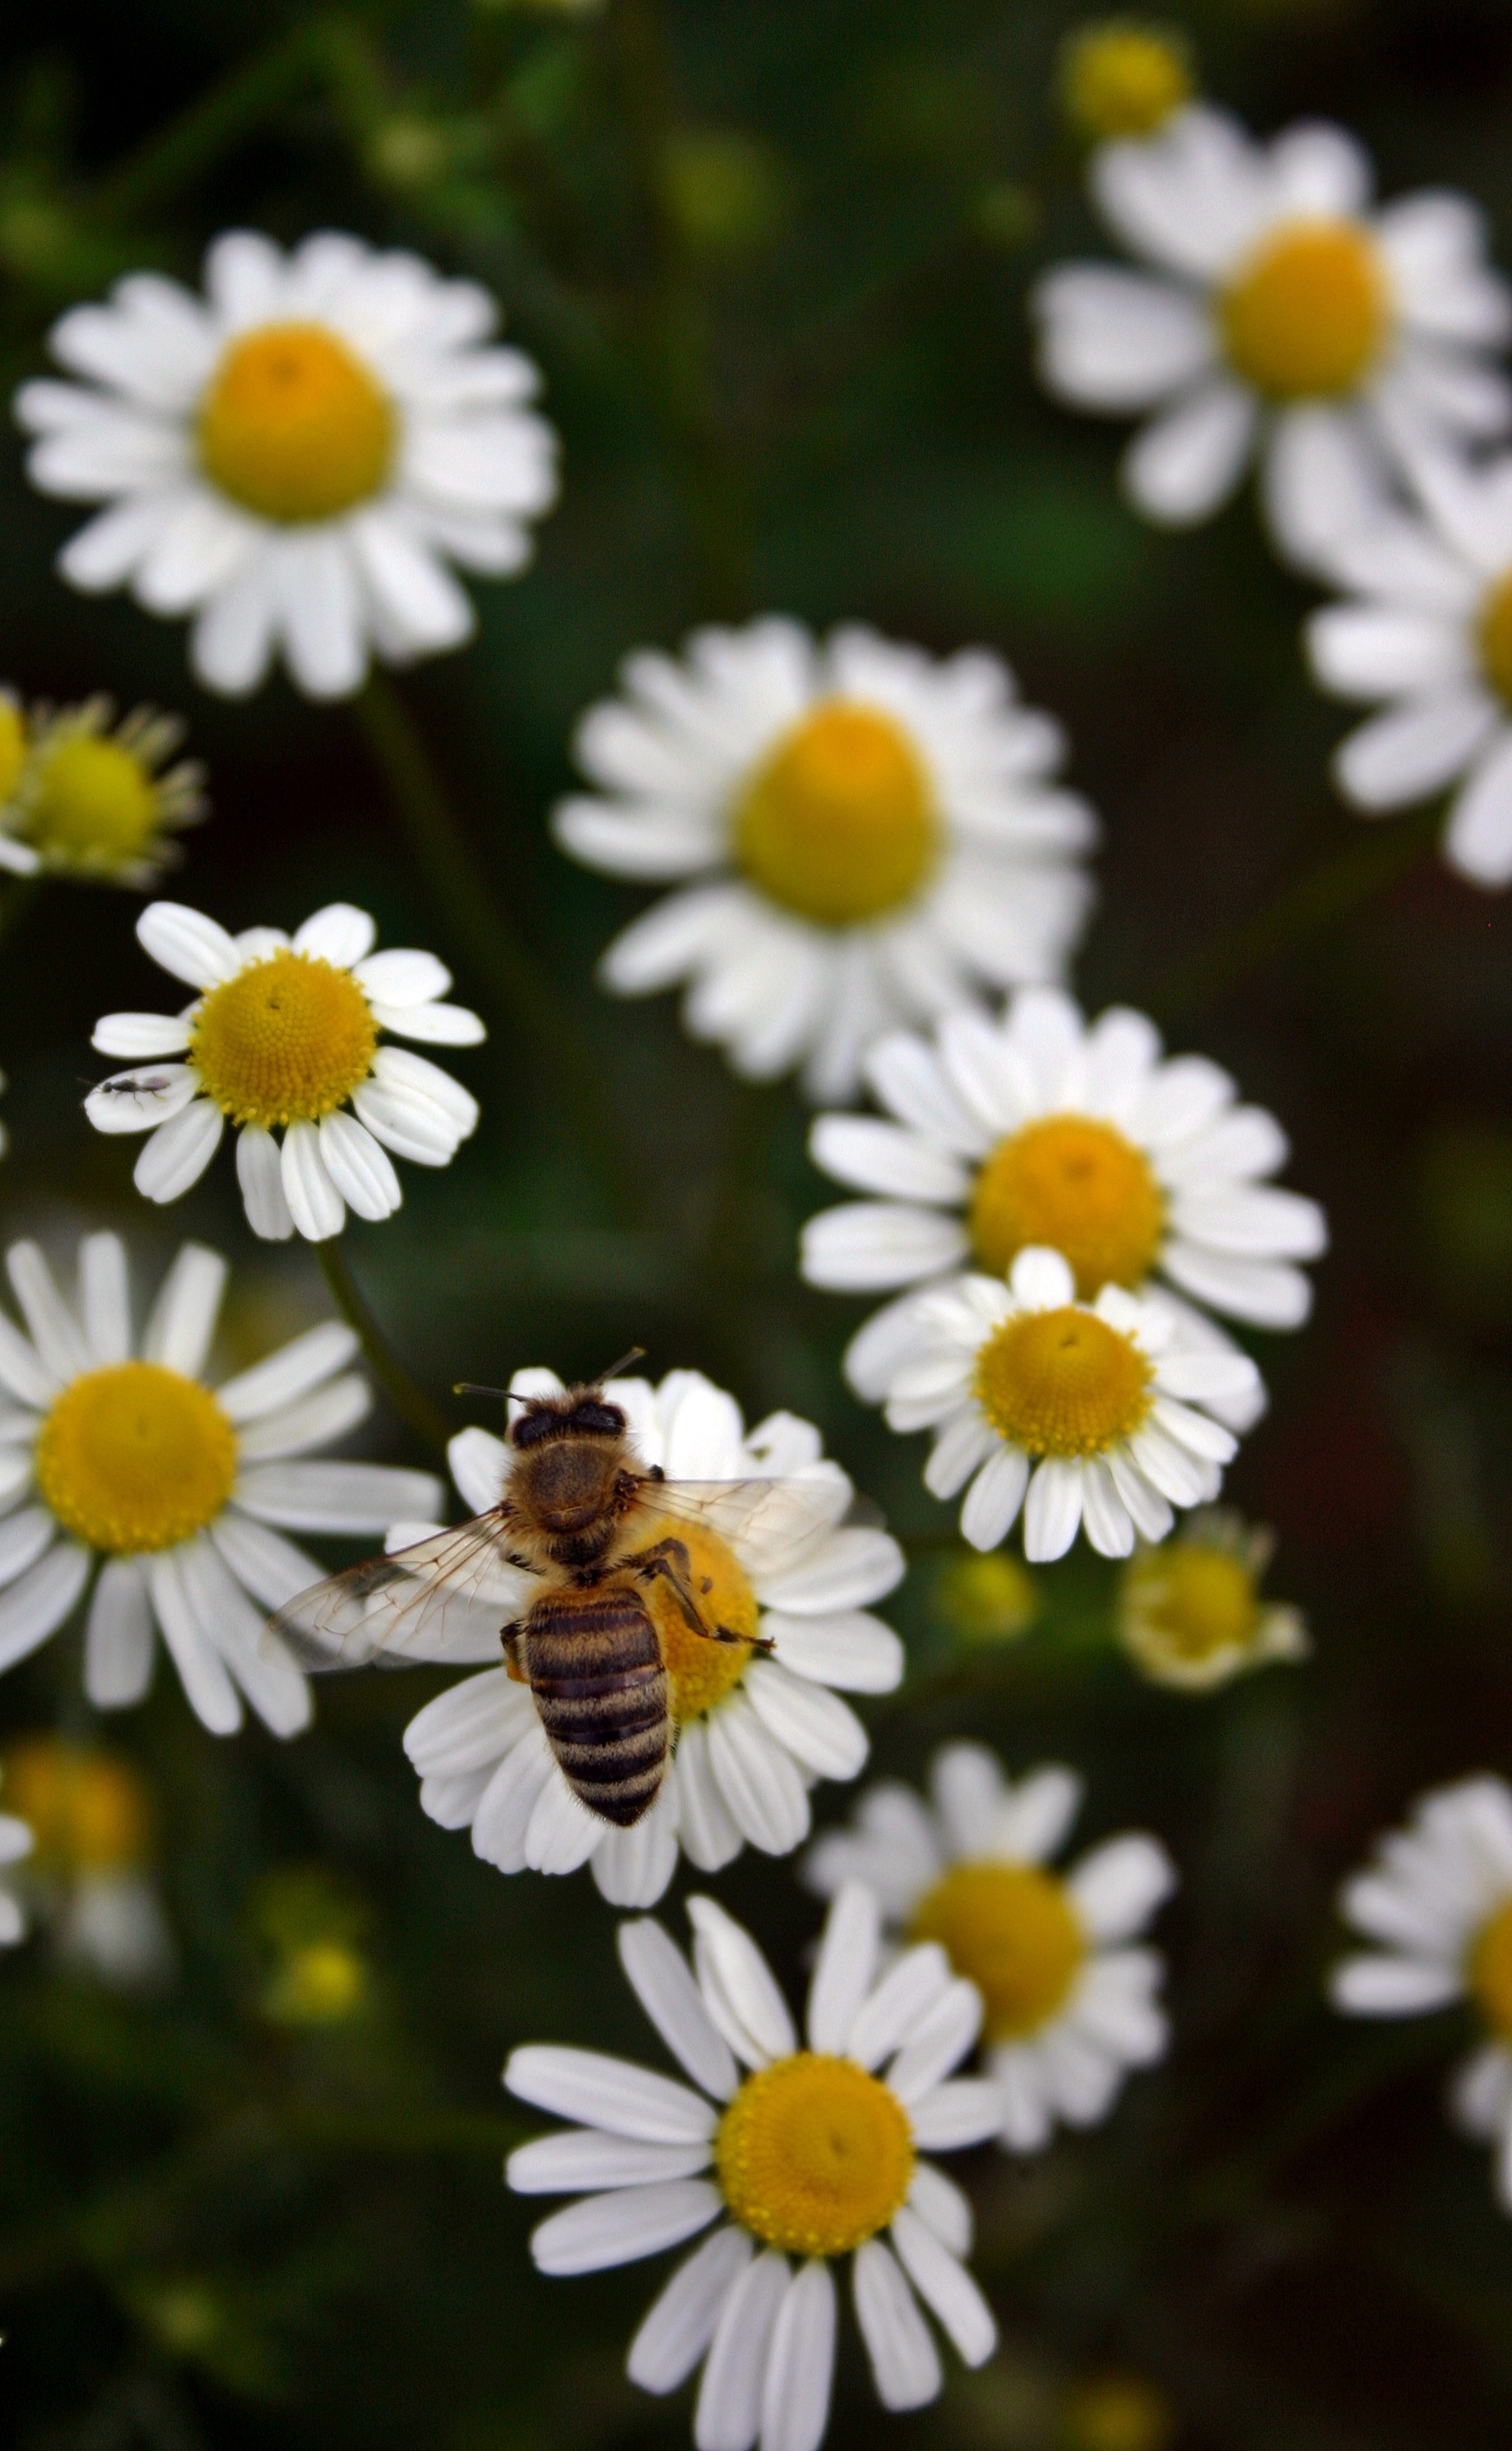
nature, blossom, plant, meadow, flower, petal, bloom, animal, daisy, pollen, herb, insect, botany, yellow, close, flora, fauna, wild flower, wildflower, bee, nectar, chamomile, flight insect, macro photography, flowering plant, honey bee, daisy family, apis mellifera, oxeye daisy, annual plant, land plant, chamaemelum nobile, marguerite daisy, tanacetum parthenium, european honey bee